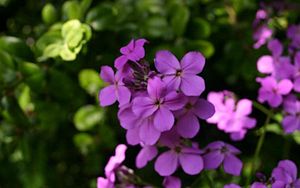
Korsblomst-familien
Aftenstjernes (Hesperis matronalis) blomster